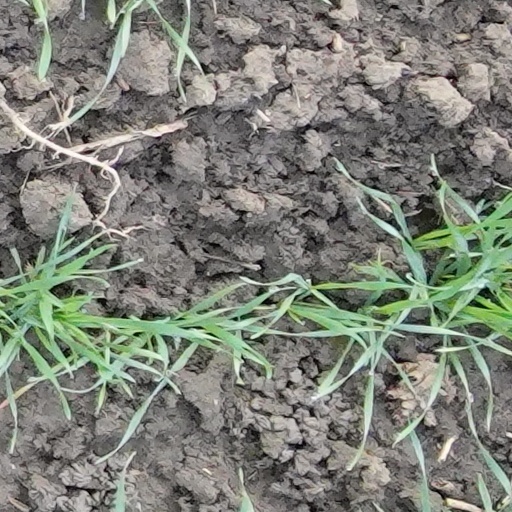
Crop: wheat